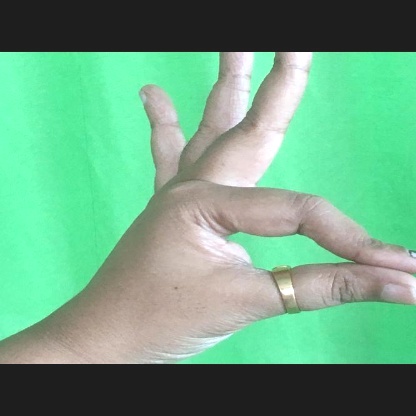
Mudra: Hamsasyam